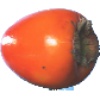
Label: Kaki 1